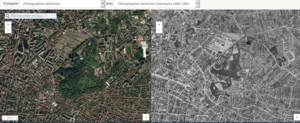
Capture d'écran des vues aériennes de 1949 et 2017 données par L'IGN sur son site ""remonterletemps.ign.fr"""
Le parc des Beaumonts est un parc situé à Montreuil en Seine-Saint-Denis géré par Est Ensemble et classé dans la liste des sites Natura 2000 de Seine-Saint-Denis.